Anita Scott Coleman

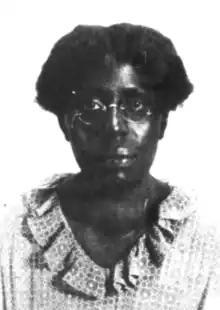
Anita Scott Coleman, from a 1926 publication

Anita Scott Coleman (November 27, 1890 – March 27, 1960) was an American writer born in Mexico and raised in New Mexico.